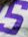
Number: 5